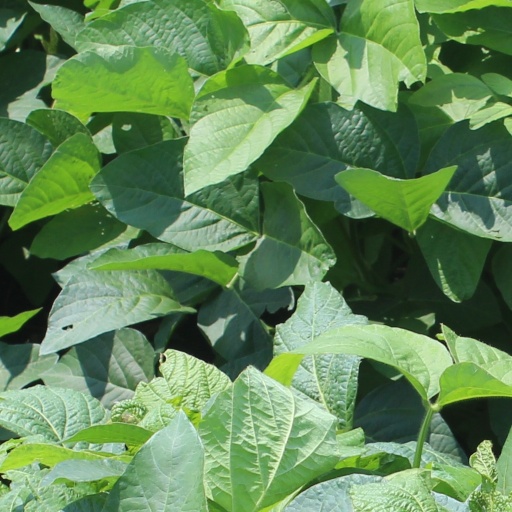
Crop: soybean